Fable II Pub Games

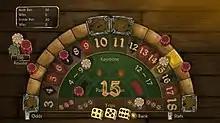
Keystone

Keystone is described by Peter Molyneux as "a bit of a cross between Roulette and Crappes". Rather than a spinning wheel, the player throws three six-sided dice, and makes bets prior to the throw on what the outcome will be, as in Roulette, picking the exact total, the range of the score, and so forth. The more uncommon the roll, the higher the payout (i.e. 3 and 18 pay the highest).